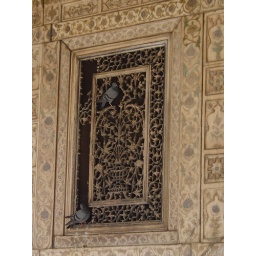
birds in a marble window